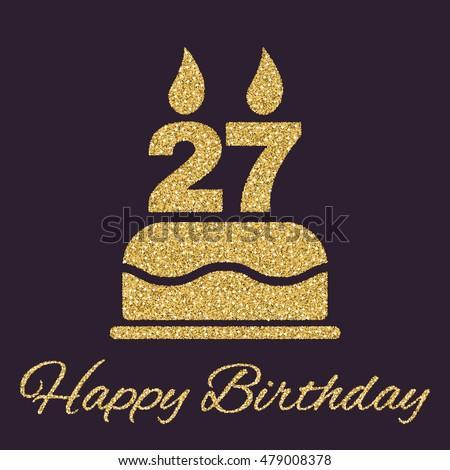
the birthday cake with candles in the form of number icon .